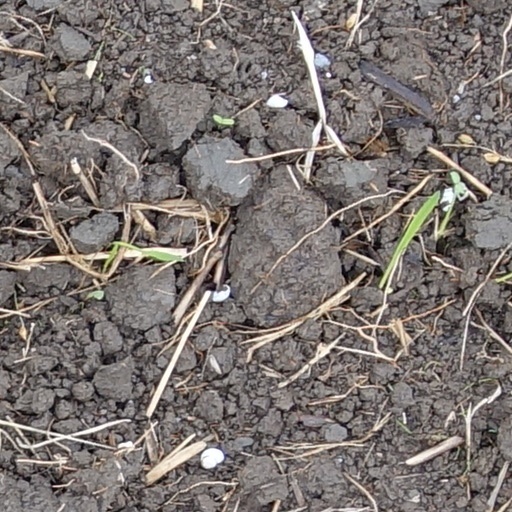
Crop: wheat